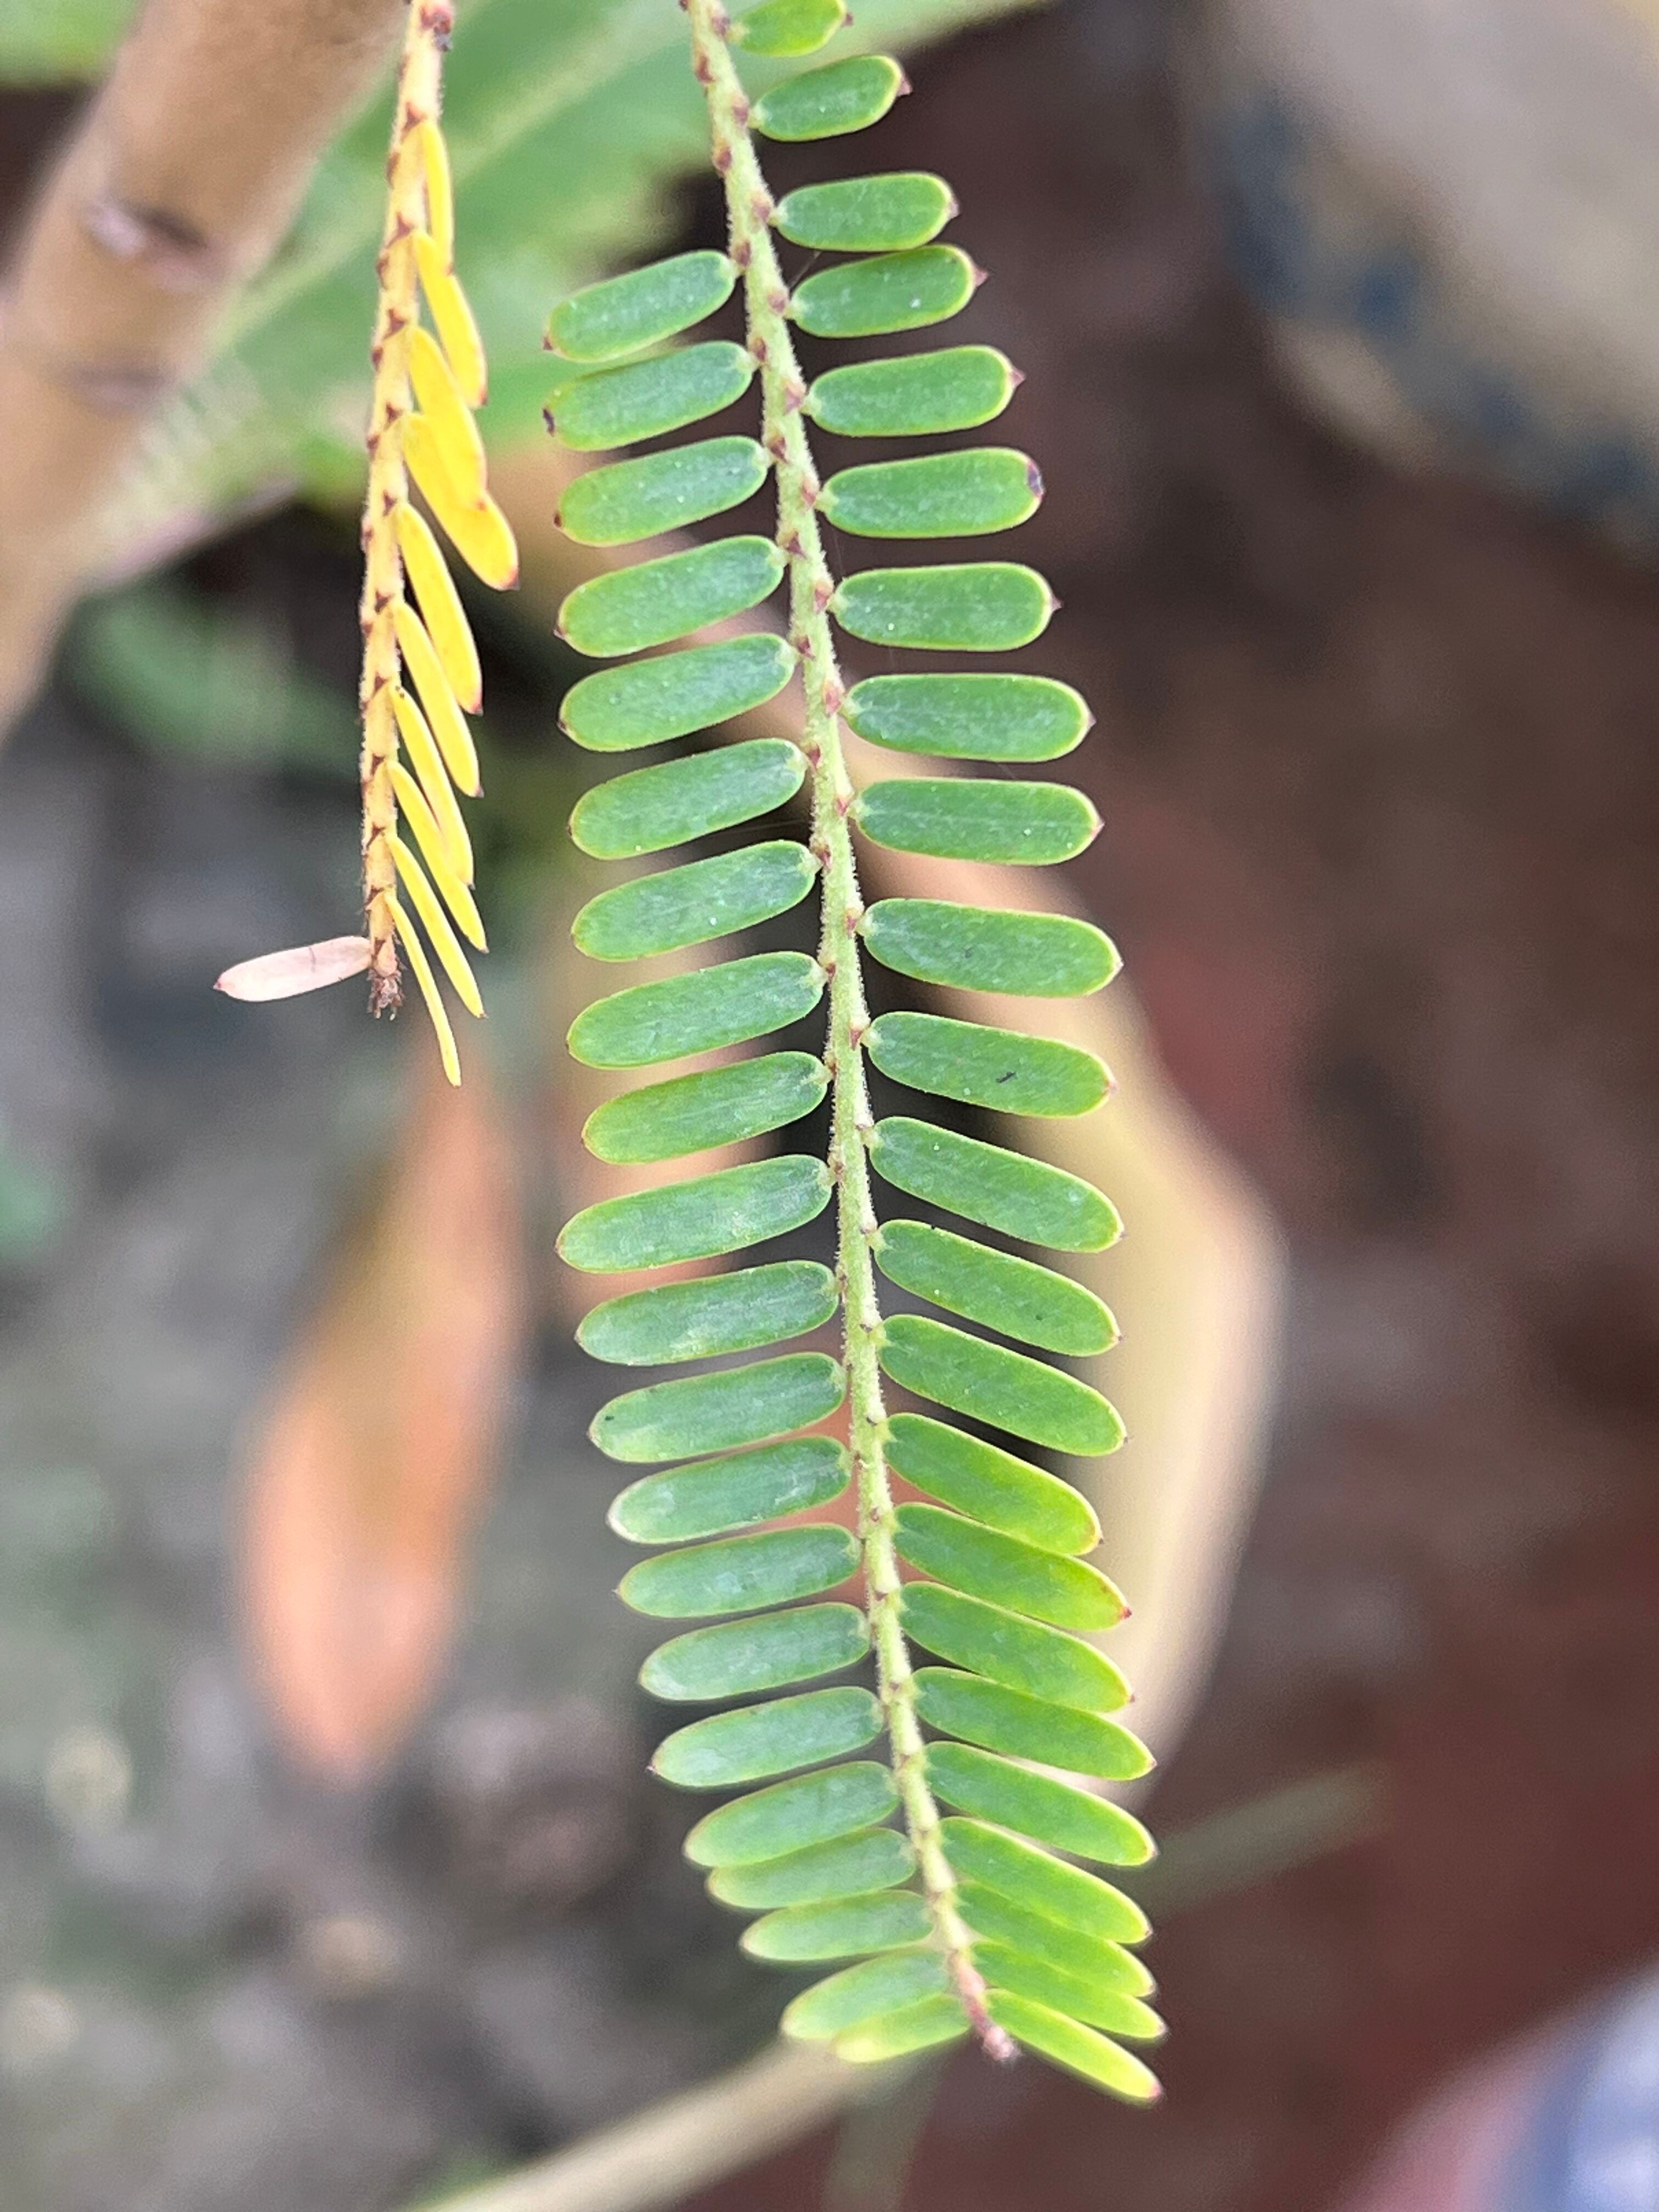
Plant species: phyllanthus-emblica